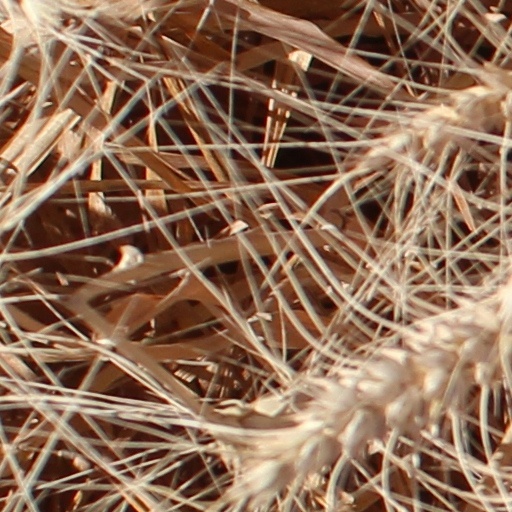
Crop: wheat